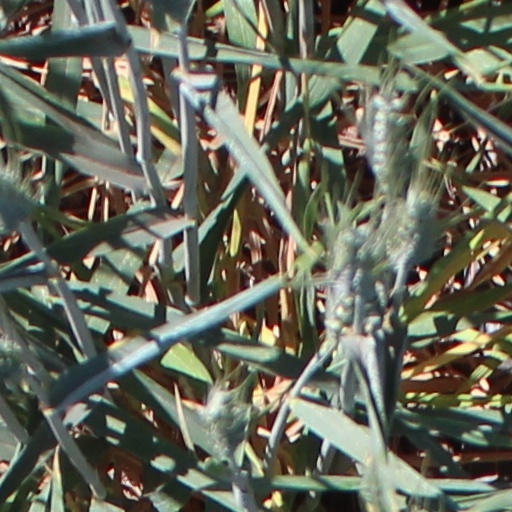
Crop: wheat